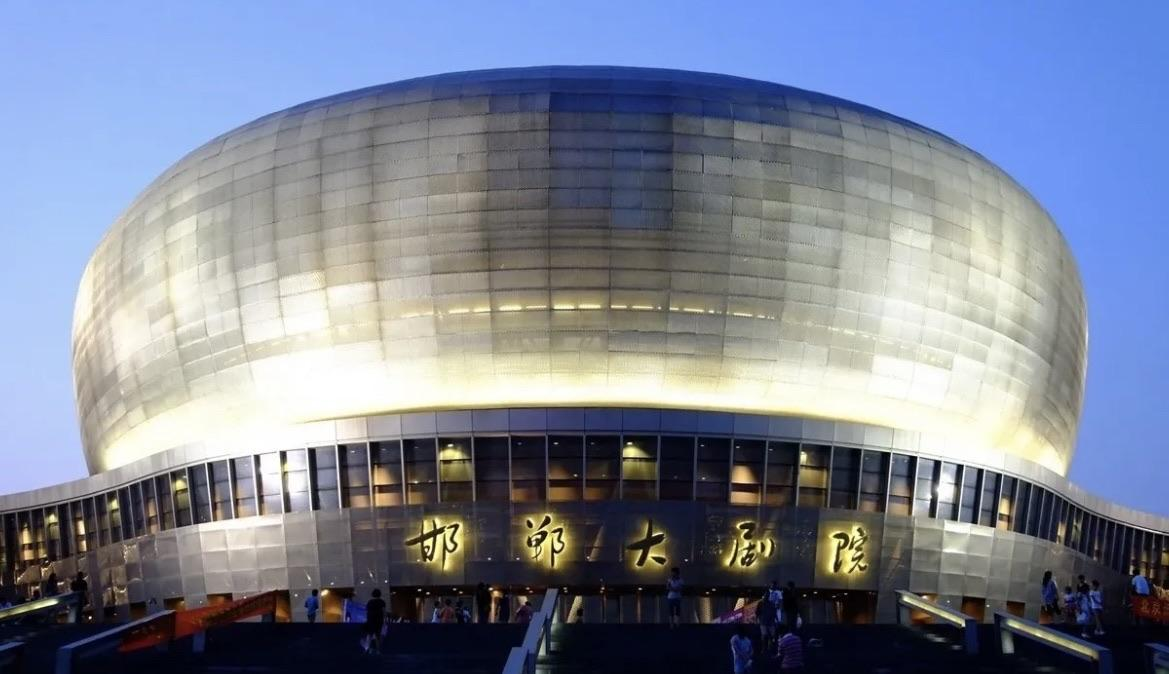
地标名称：邯郸大剧院(人民东路)
所在城市：邯郸市·丛台区